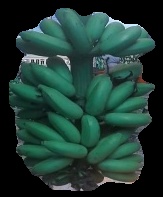
Variety: elakki-bale
Grade: grade2